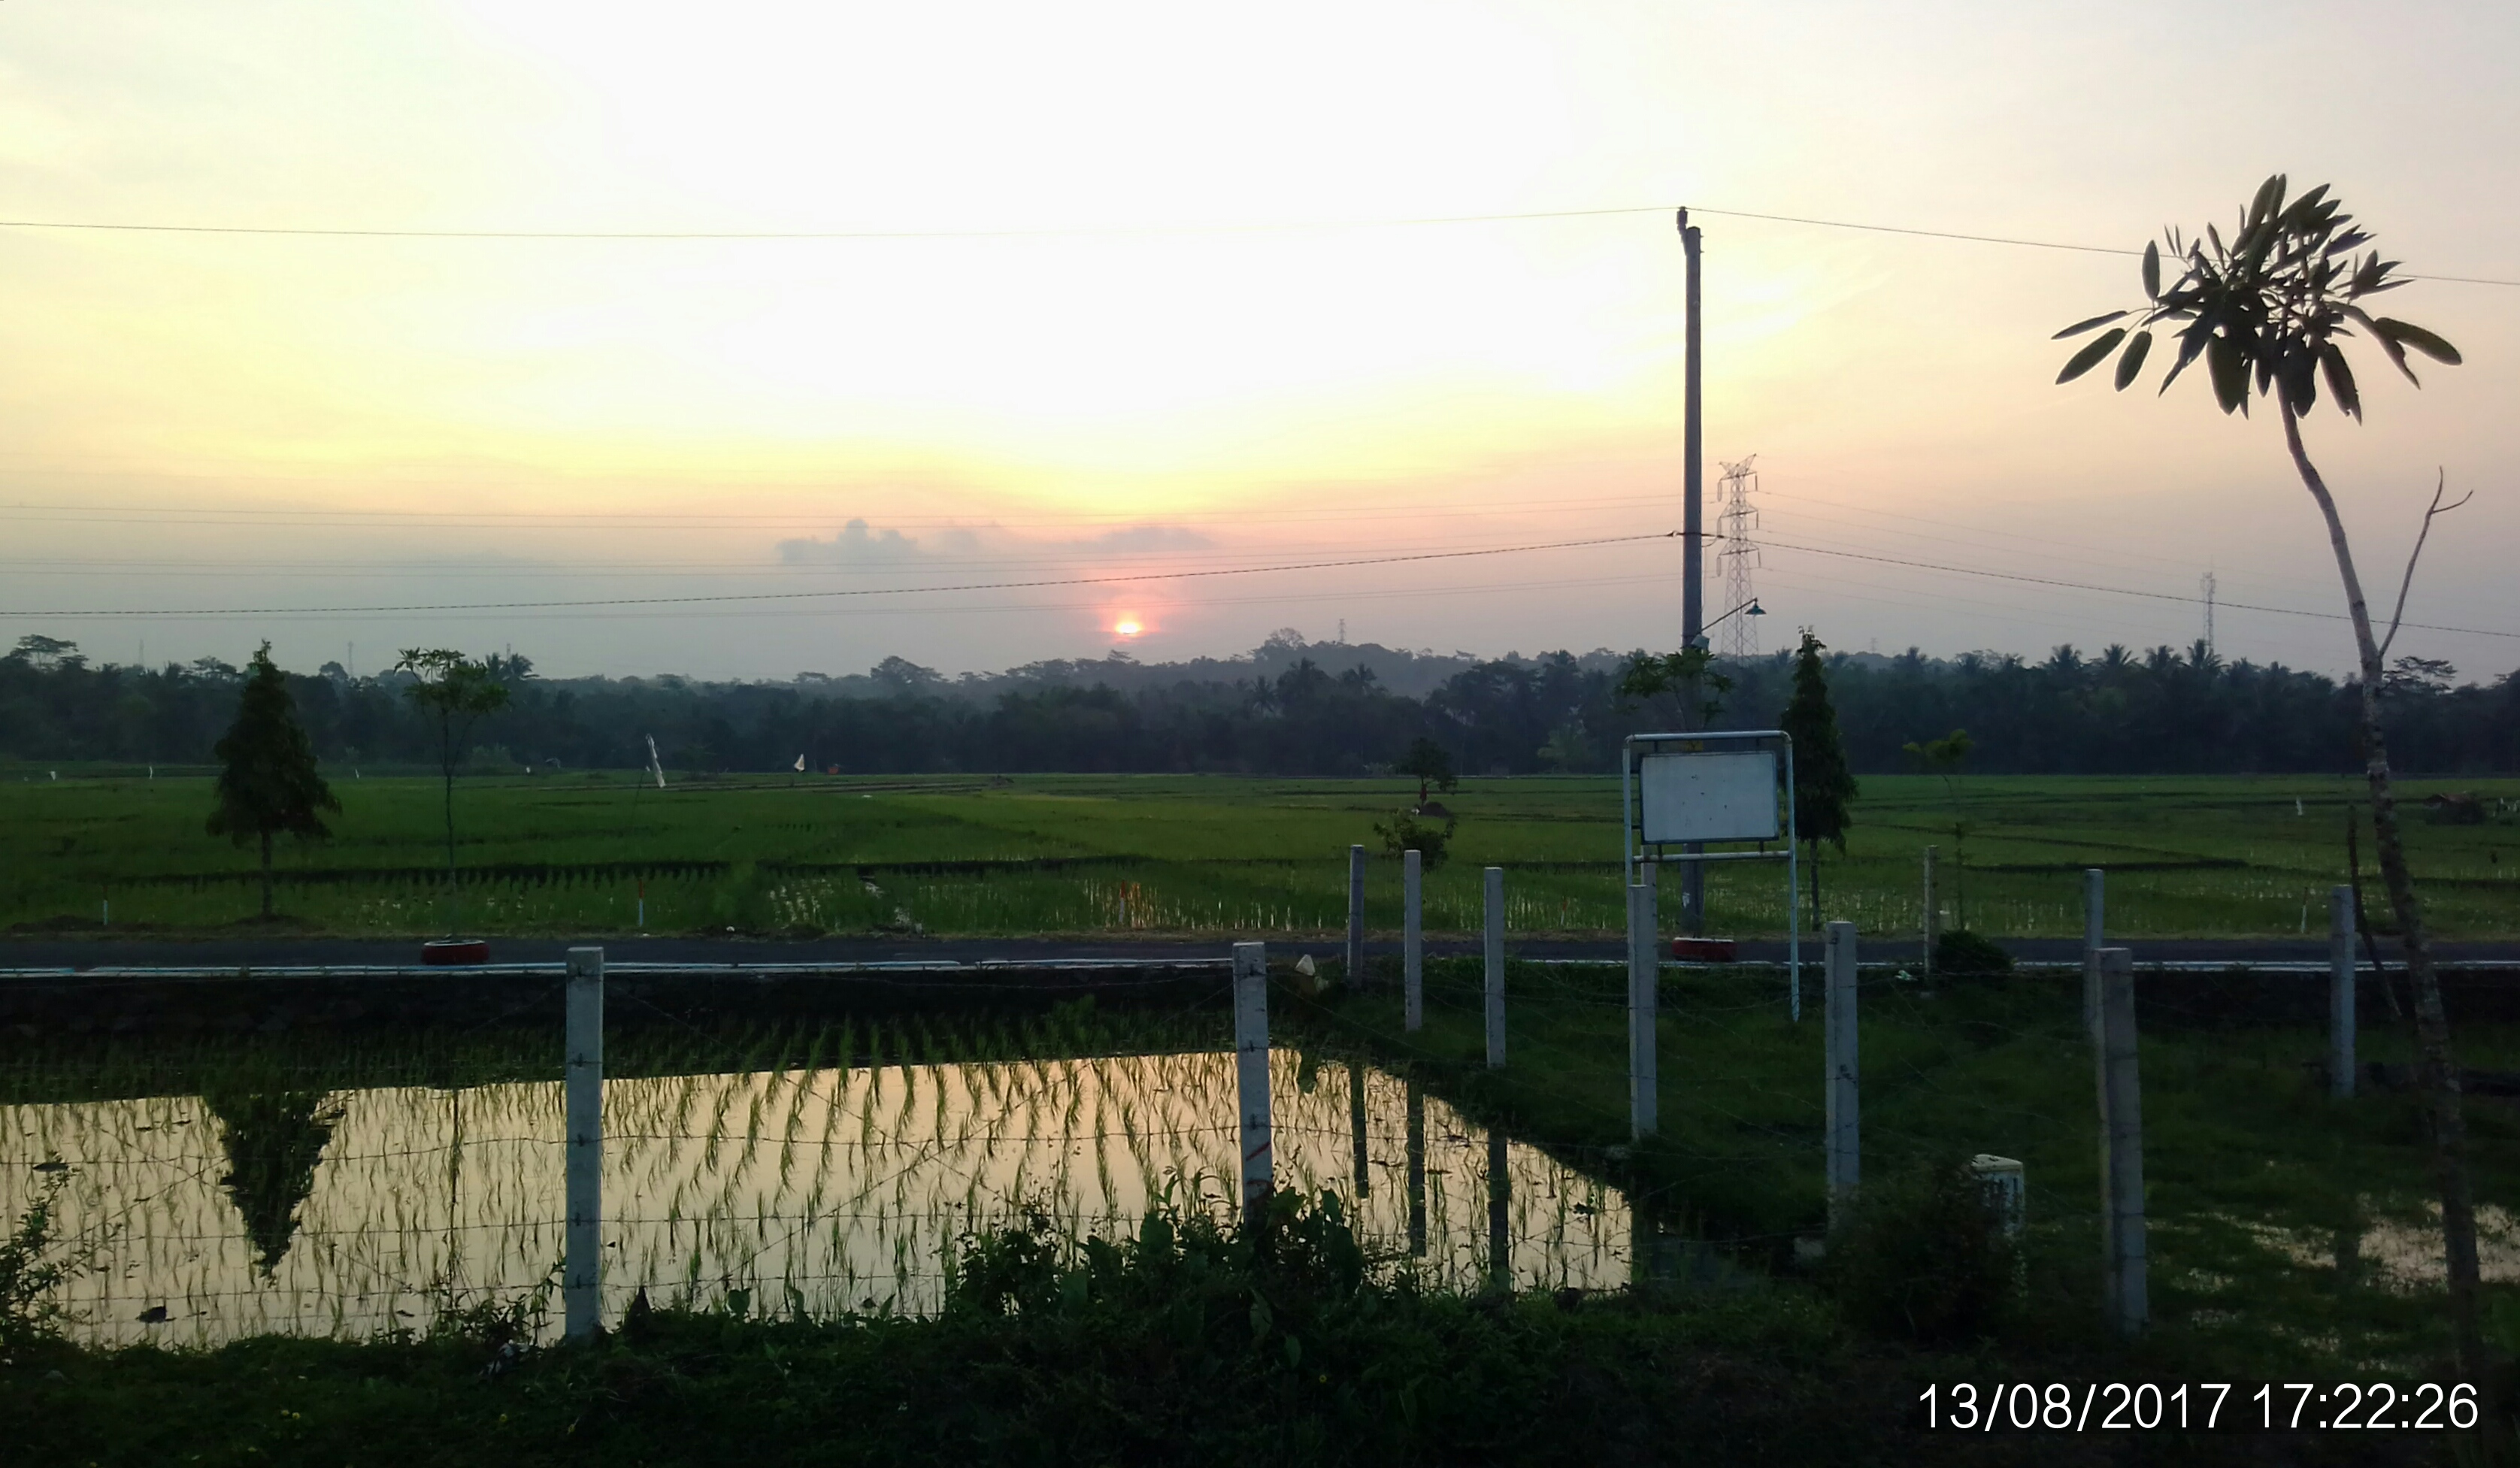
sunset, sky, field, morning, farm, rural area, evening, land lot, dawn, sunrise, grass, area, pasture, landscape, plain, road, sunlight, paddy field, tree, cloud, village, horizon, meadow, energy